Answer in natural language. How many Paintings are visible in the scene? Choose between the following options: 2, 0, 1, 4 or 3
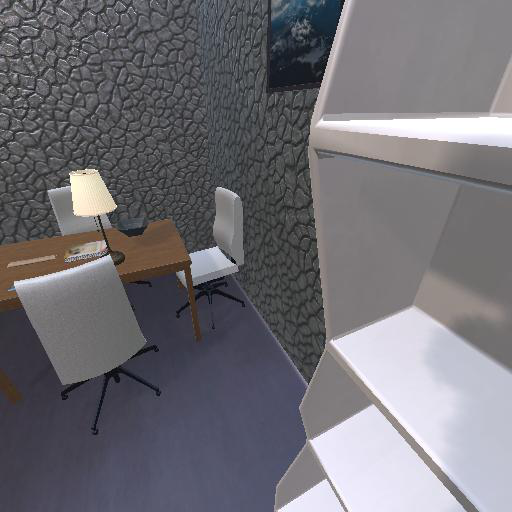
<answer>1</answer>